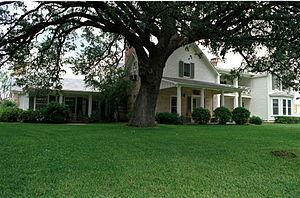
Stonewall est une census-designated place du comté de Gillespie, dans l’État du Texas, aux États-Unis.